Ben Davies (footballer, born 1995)

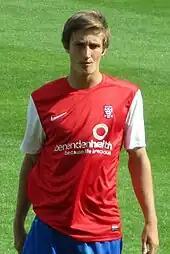
Davies playing for York City in 2013

Born in Barrow-in-Furness, Cumbria, Davies signed with the youth system at Preston North End after being spotted playing for Furness Rovers aged 11. He made his debut for the first team in a home 2–2 draw against Coventry City on 26 January 2013 at the age of 17 years, completing 83 minutes before being replaced by David Buchanan. During the match, he provided an assist for Nicky Wroe's 60th-minute equaliser and picked up a yellow card for a foul on Cyrus Christie. He drew praise from Preston manager Graham Westley, who likened Davies' transition into the first team to that of George Boyd at Stevenage. Davies kept his place for the next match at home against Shreswbury Town. His second match did not go as well as his debut, conceding a 90th-minute penalty (for which he picked up a booking), fouling Marvin Morgan in the penalty box. He was substituted shortly after for Paul Huntington, with Preston to ultimately lose the match. He signed a one-year professional contract at Preston, with an option to extend for a second year, in May 2013, after being named the club's Scholar of the Year for the 2012–13 season.